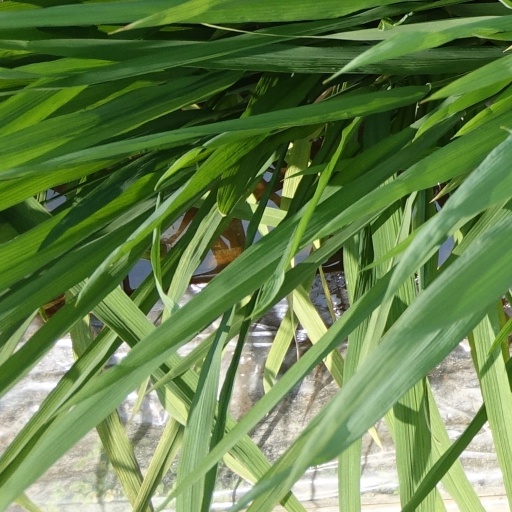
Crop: rice